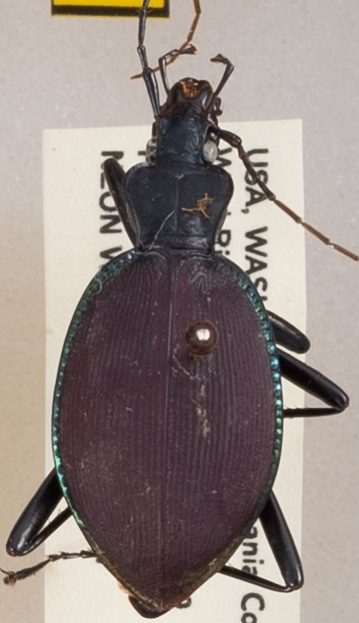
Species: Scaphinotus angusticollis
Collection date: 2019-08-27
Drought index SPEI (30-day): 0.3
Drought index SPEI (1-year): -1.45
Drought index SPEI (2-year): -1.69